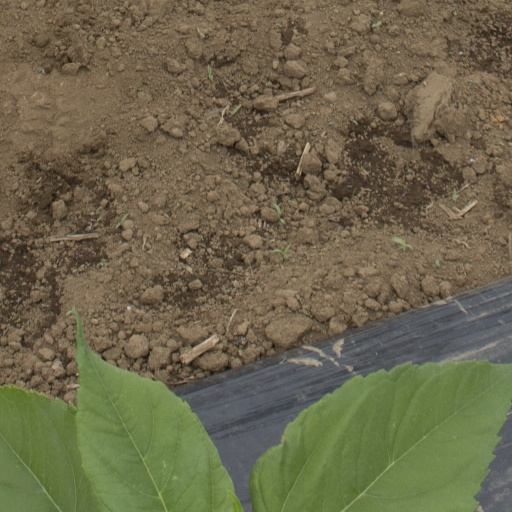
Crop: Jerusalem artichoke